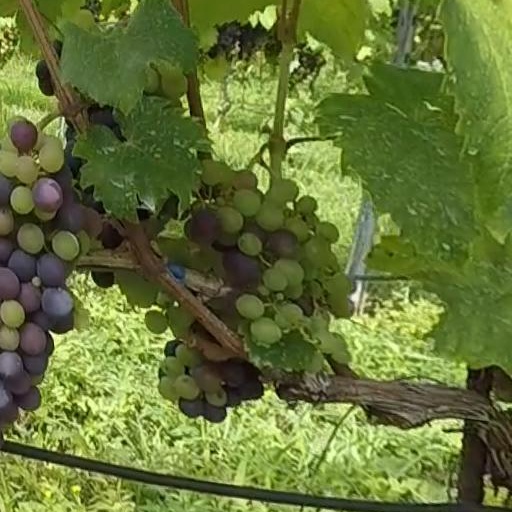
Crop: grape